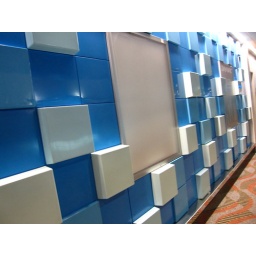
3D squares form a textured wall along a corridor in Dubai International Airport.